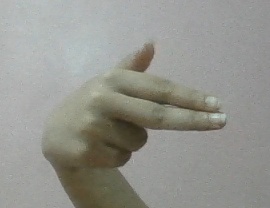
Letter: ghain